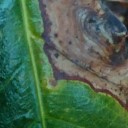
Label: Phoma